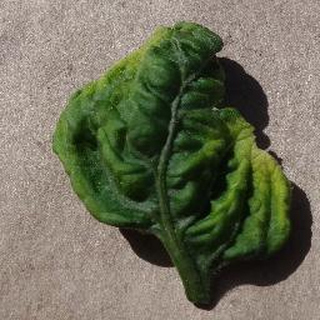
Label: tomato_yellow_leaf_curl_virus